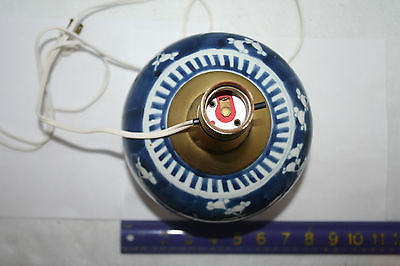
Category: table